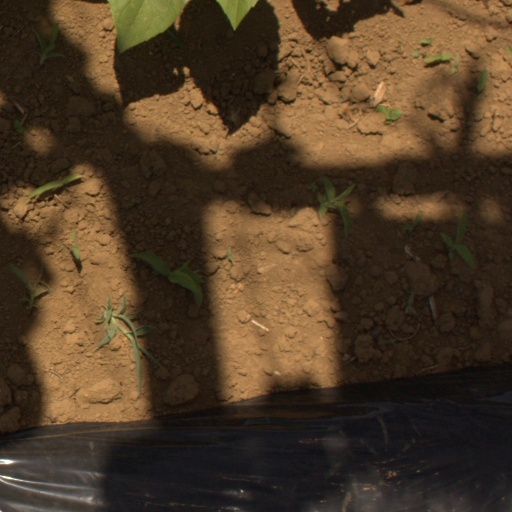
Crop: Jerusalem artichoke